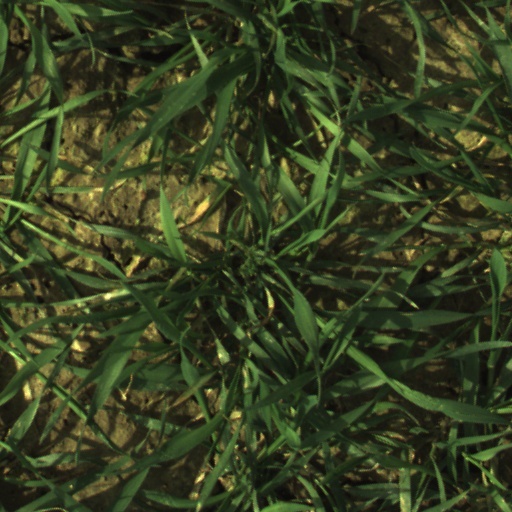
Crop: wheat